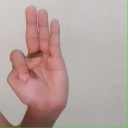
अक्षर: भ